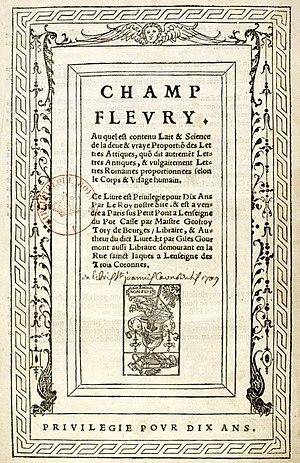
Geoffroy Tory, Champ fleury, page de titre
Geoffroy Tory, né à Bourges vers 1480 et mort à Paris en 1533, est un imprimeur-libraire, également éditeur humaniste, traducteur, dessinateur, peintre, enlumineur, graveur, fondeur de caractères et relieur français. Il est l'un des introducteurs des caractères romains en France et l'un des premiers réformateurs de l'orthographe française.